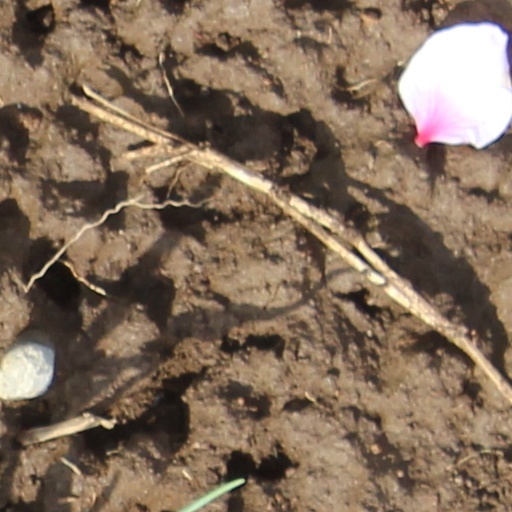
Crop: wheat